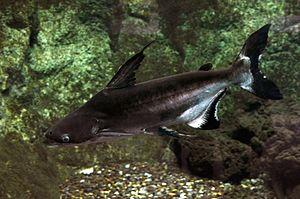
Panga ( Pangasius sanitwongsei ). Aquarium tropical du Palais de la Porte Dorée, à Paris.